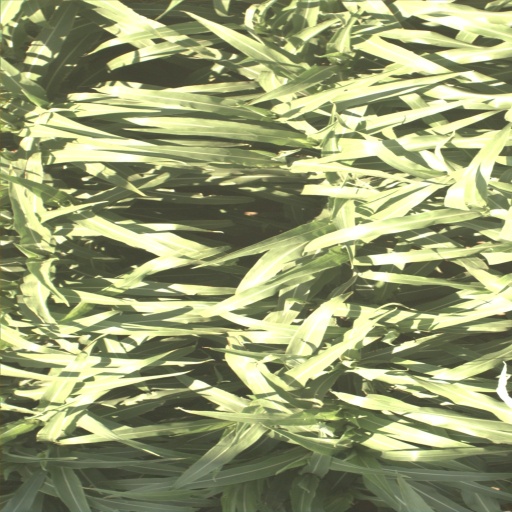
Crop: sorghum